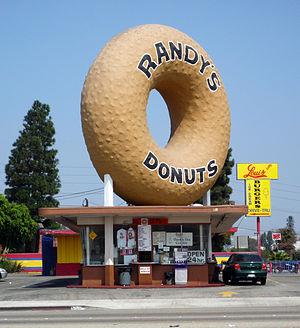
Inglewood est une ville du sud-ouest du comté de Los Angeles, dans l'État de Californie, aux États-Unis. La commune d'Inglewood a été constituée le 8 février 1908 et compte aujourd'hui une population de 112 580 habitants.